British American Racing

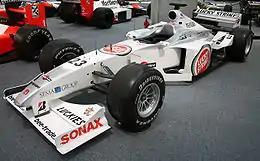
The BAR 002 brought the team its first points at the 2000 Australian Grand Prix

During the 1999 season, BAR announced that Honda had become their engine supplier beginning in 2000. The Honda deal not only meant they would supply engines, but that Honda staff would work with the team at their Brackley base as well as received full-factory support from Honda including official team vehicles and free engines. Honda had planned to enter Formula One as a factory team, but relented due to Harvey Postlethwaite's untimely death at the beginning of the previous year. It was the first time Honda had been directly involved in Formula One since 1992. BAR did not have exclusive use of Honda engines though, as Jordan Grand Prix also used Mugen Honda power units. The following year, Jordan were given factory Honda engines, but the engine manufacturers could not supply two teams forever. This prompted a battle between BAR and Jordan for the use of Honda engines in the long term.